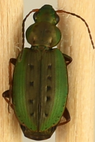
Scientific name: Agonum octopunctatum
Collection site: Smithsonian Environmental Research Center Site (SERC), plot SERC_007